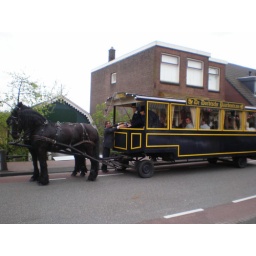
Wedding party in horse drawn car